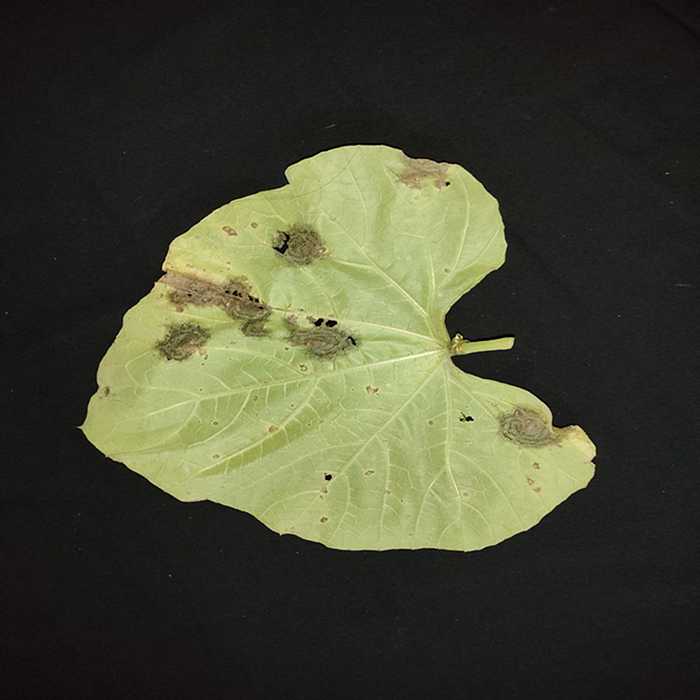
Plant: Bottle gourd
Label: Downey mildew